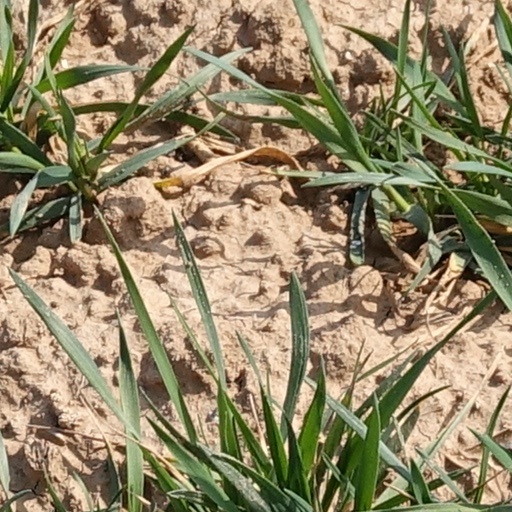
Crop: wheat